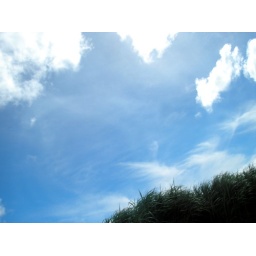
grass and sky in kumamoto